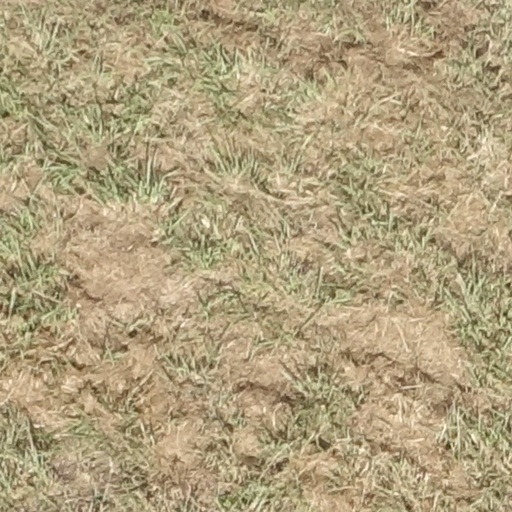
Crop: sorghum